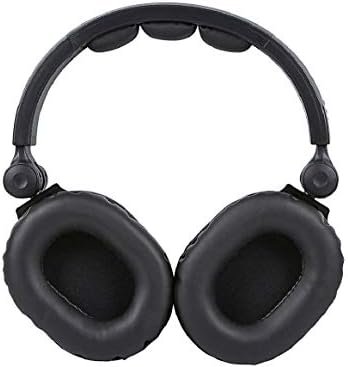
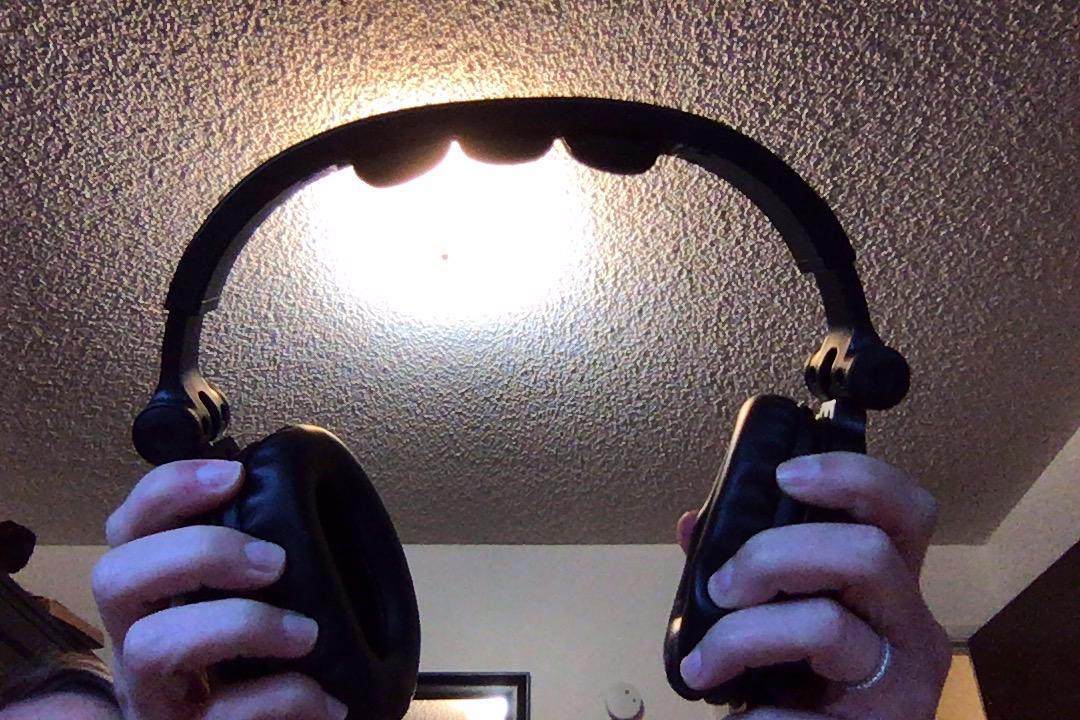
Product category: headphones
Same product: yes